Cinema of Russia

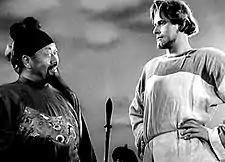
Scene from Eisenstein's "Alexander Nevsky" (1938)

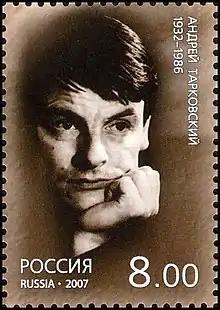
Russian stamp featuring Andrei Tarkovsky

Vladimir Lenin was the first political leader of the twentieth century to recognize the importance of film. He saw film as a way to unite the nation over which the Bolsheviks, then a minority party of some 200,000 members, had assumed leadership. His government gave top priority to the rapid development of the Soviet film industry, which was nationalized in August 1919 and put under the direct authority of Lenin's wife, Nadezhda Krupskaya.